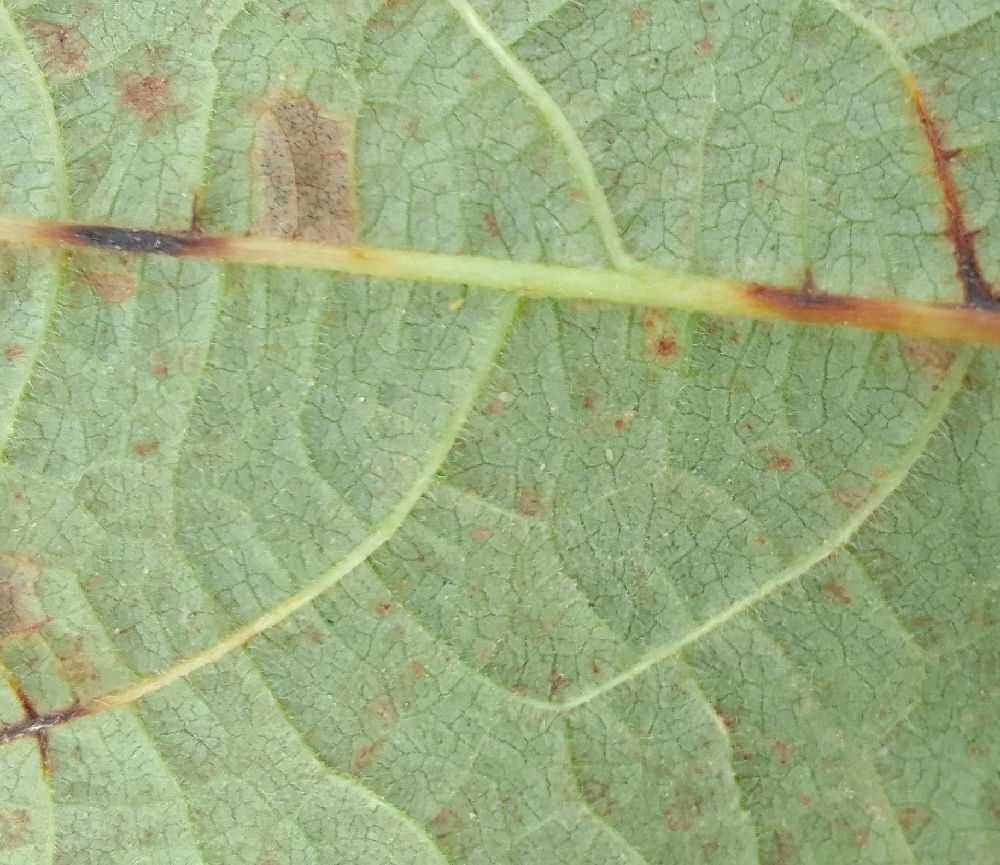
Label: anthracnose